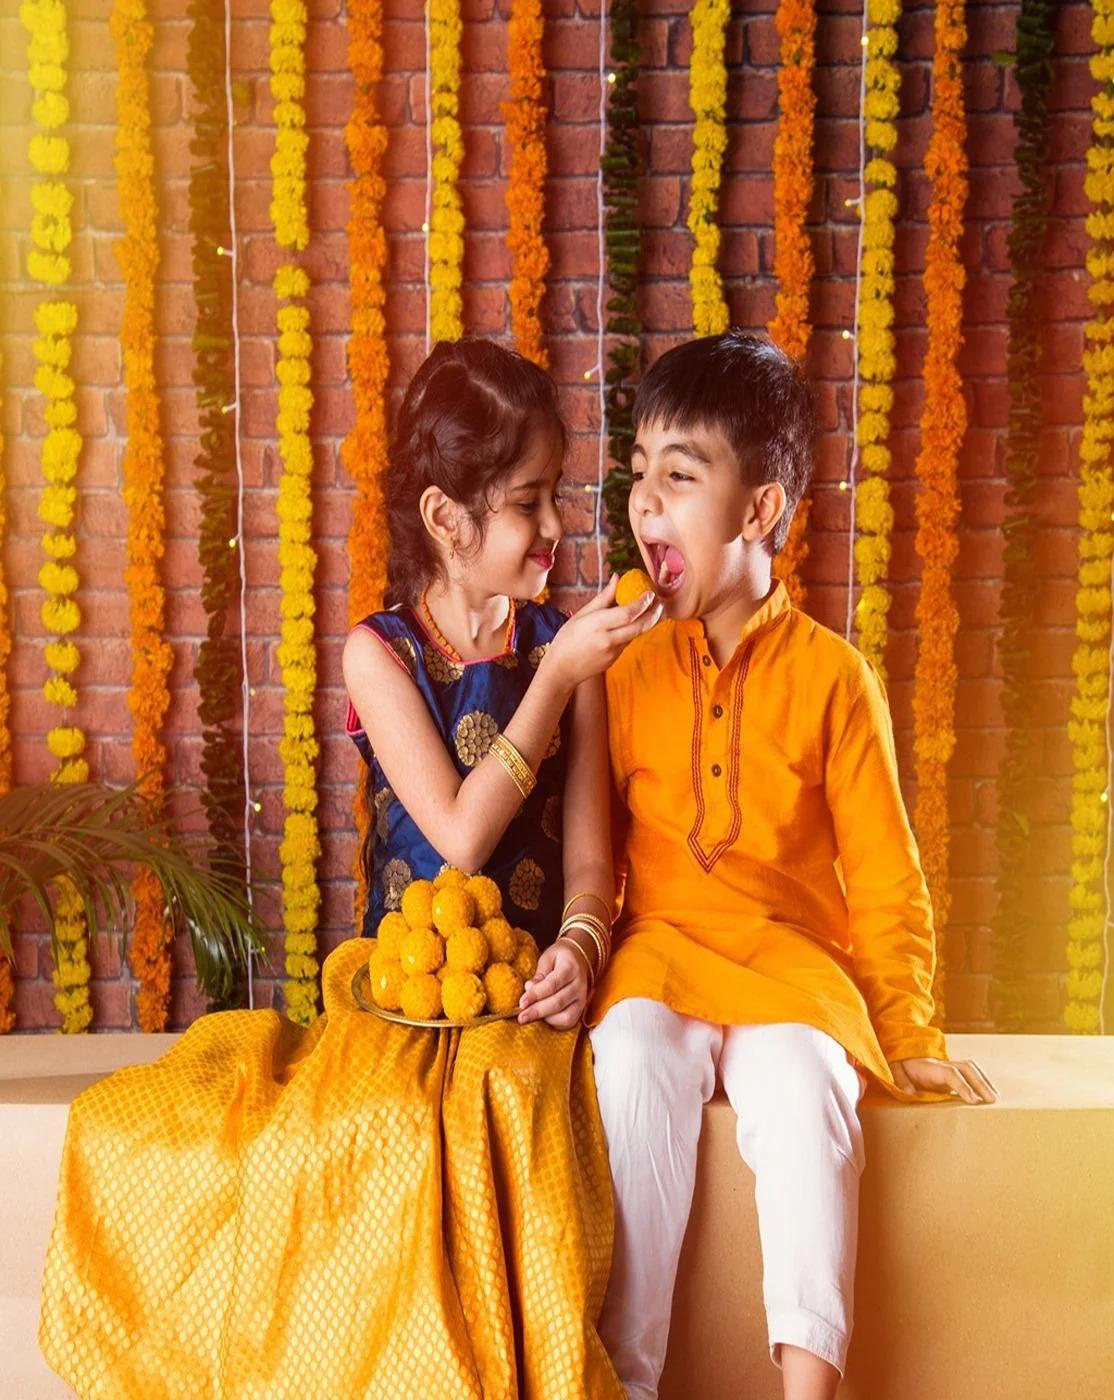
GLAMAA Floral Gold Plated Kundan and Pearl Rakhi Combo (Set of 5) with Roli Chawal and Raksha Bracelet Designer Rakhi for Men
Type: Rakhis
Brand: GLAMAA
Price: Rs. 249
 Rakhi Traditional Rakshabandhan Gift to Brothers from Beloved Sisters Rakshabandhan or Rakhi is a festival celebrating and honoring sibling love. It is love at its purest & deepest point. It is portrayed as the sister reminding the brother of the undying bond between—GLAMAA Festival Rakhi with Roli Chawal and Raksha Bandhan Card. Rakhi is the festival of expressing the feelings of love. Thus what can be better than expressing it to your loving brother by bringing a designer rakhi for him this year. In our range of designer rakhi, there is a vast choice for selecting the best one for your brother. The choice is in terms of designs, patterns, materials used and colors. So now depending on your suitability, you can choose the best designer rakhi gift to impress your brother. In fact, designer rakhis would be the one that your brother would also love to wear long after the celebration day of rakhi. A touch of modernity into the traditional and sacred thread of rakhi. The rakhi thread is introduced for the celebration of the festival of rakhi that is also known as ‘Raksha Bandhan’. Roli Chawal: The two most important ingredients of rakhi pooja thali is Roli and Chawal. Both are used for applying the auspicious tikka on the brother's forehead while performing the rituals of Raksha Bandhan. A sister has a heart filled with love and she prays strongly for her brother’s welfare and prosperity.
Features: Sibling Bond: Celebrates the special bond between brothers and sisters.,Rakhi Tying: Sisters tie a sacred thread (rakhi) around their brothers' wrists.,Prayers and Blessings: Sisters pray for their brothers' well-being and receive promises of protection.,Gift Exchange: Exchange of gifts between siblings as a gesture of love and affection.,Cultural Significance: Reflects cultural values of family unity, duty, and respect.
Included: Rakhi